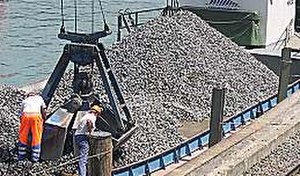
Grus
Sten bliver læsset af en pram
Grus er i almindelig tale udtryk for en blanding af sten og sand og kan bredt defineret dække jordpartikler med en diameter mellem 2 og 50 mm. Ofte menes der: brolægningsgrus, som netop er meget lerholdigt. Produktet mekanisk stabilt grus er under skarp kontrol, da dets evne til at lade sig komprimere og dermed bære trafikbelastning hænger nøje sammen med at kornkurven er jævn og ubrudt. Grus graves op fra grusgrave.